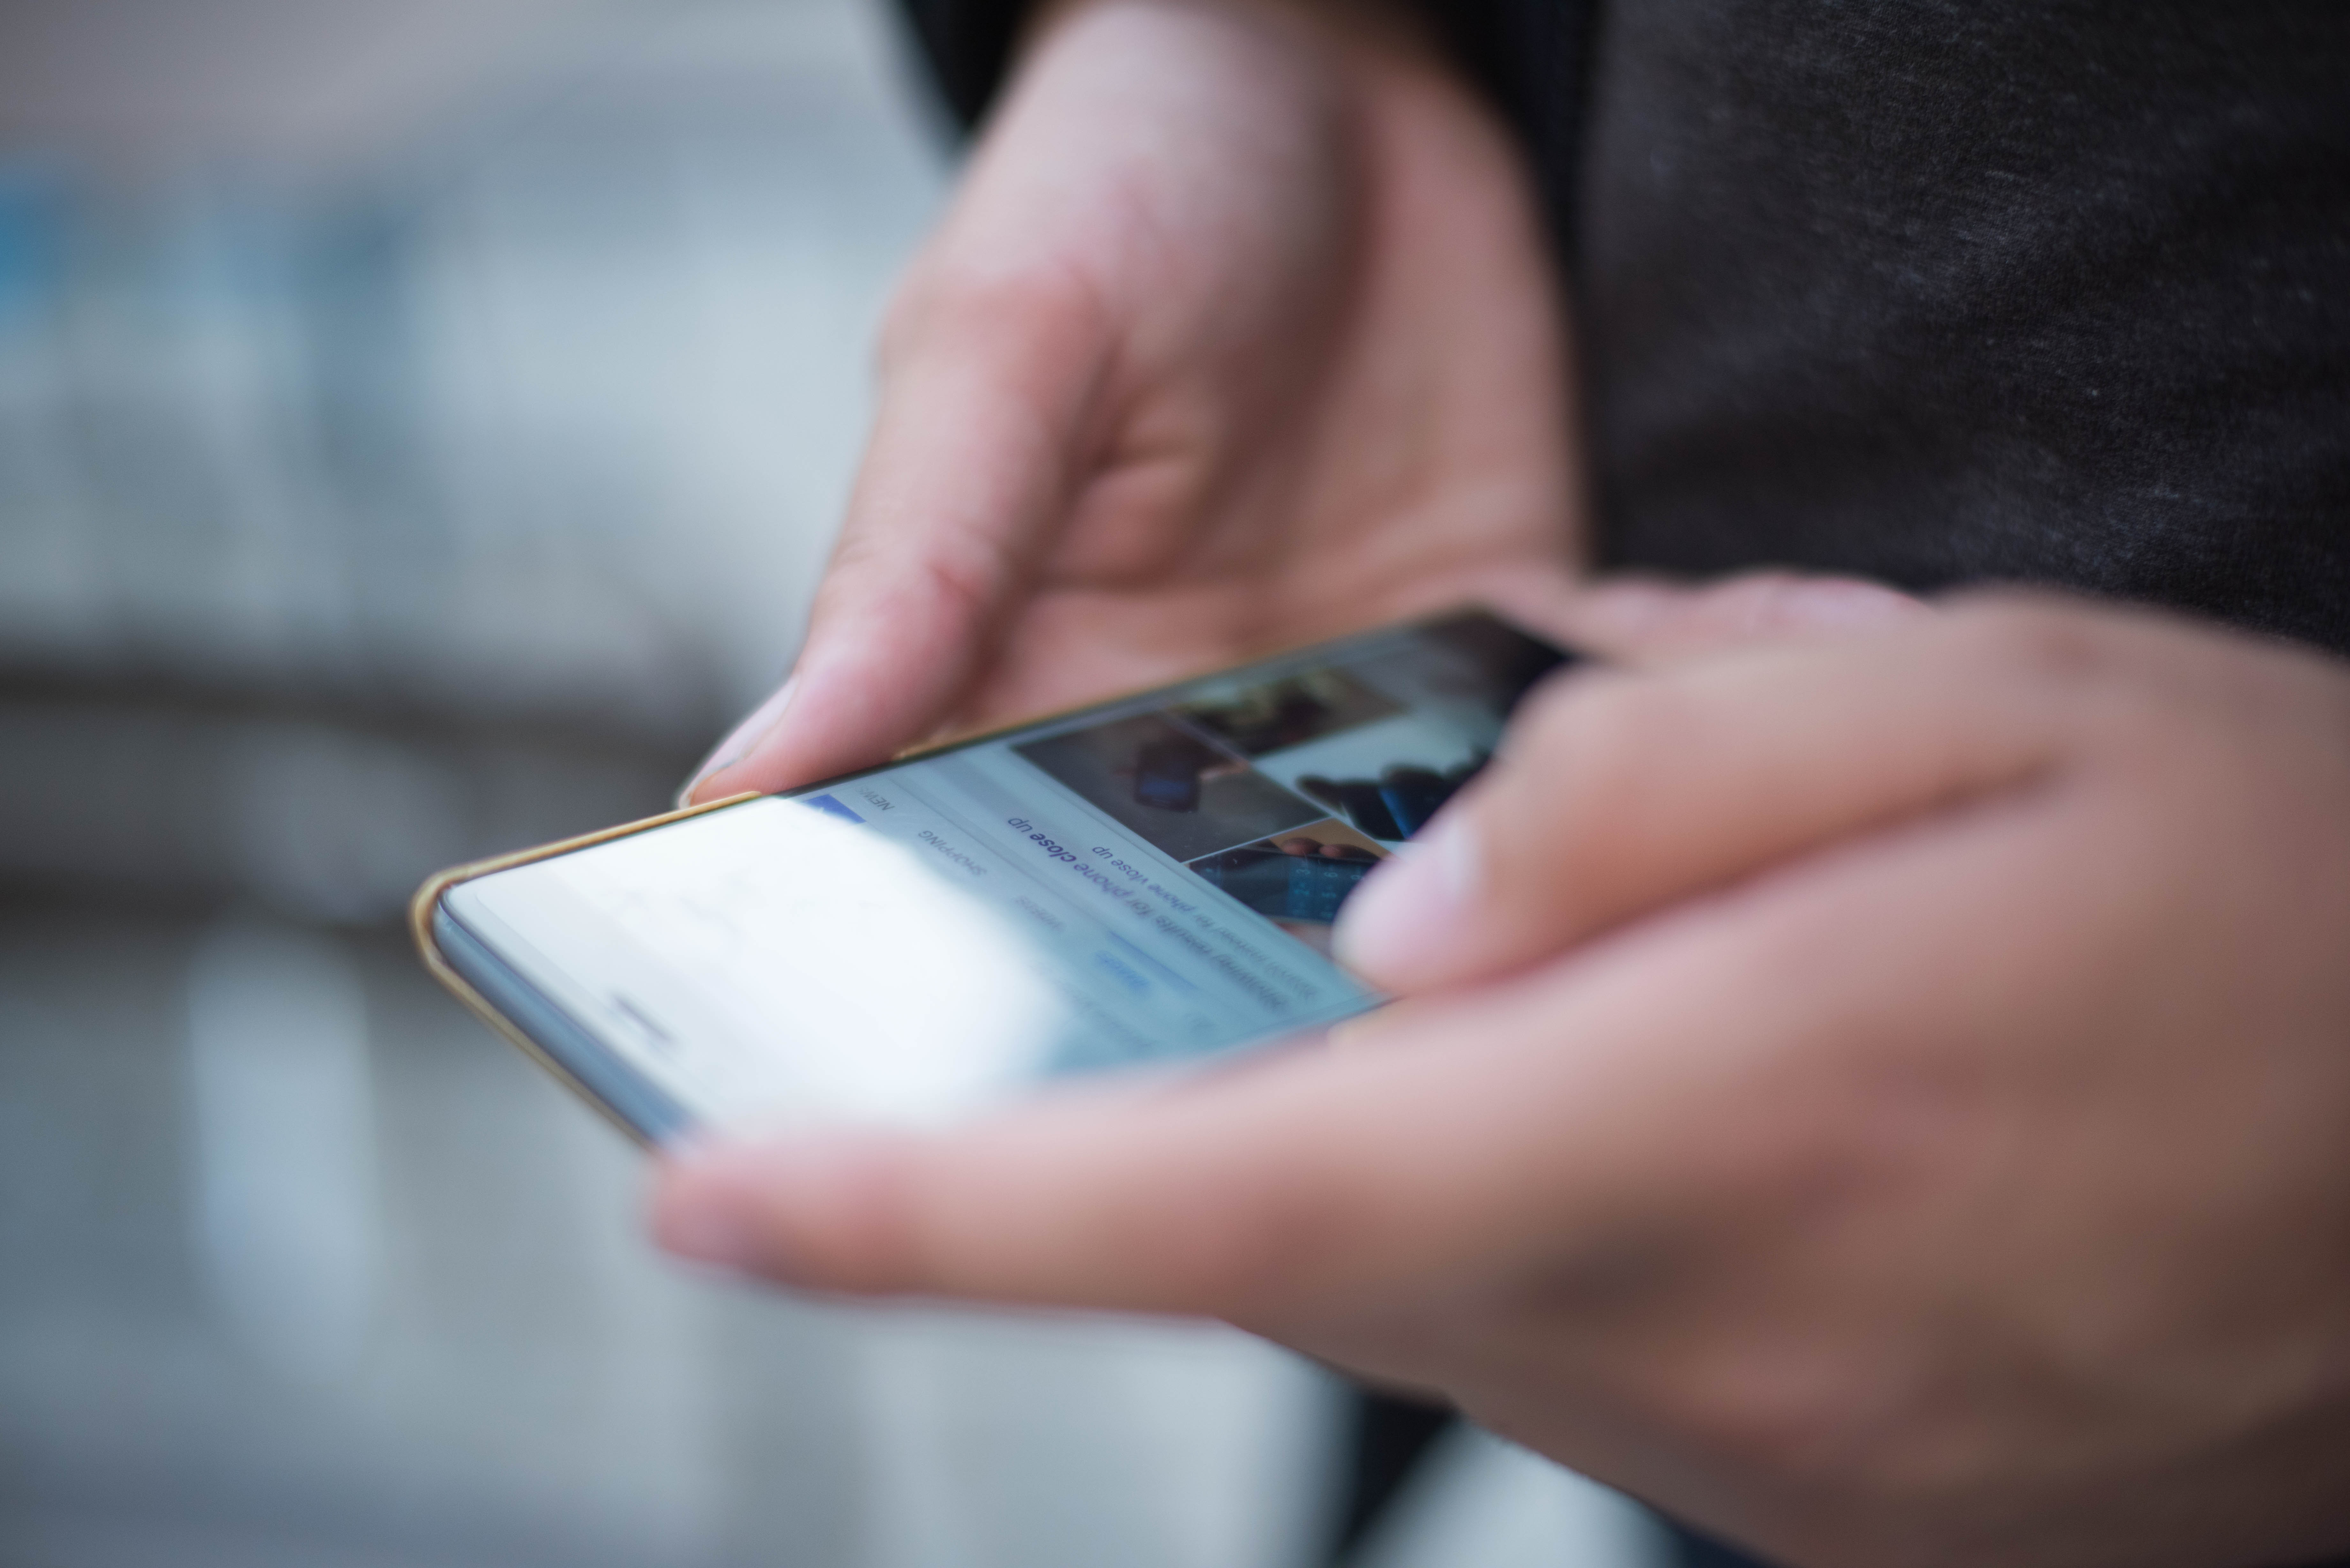
smartphone, writing, hand, screen, finger, money, gadget, mobile phone, close up, cash, hands, touchscreen, document, depth of field